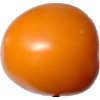
Label: yellow_tomato